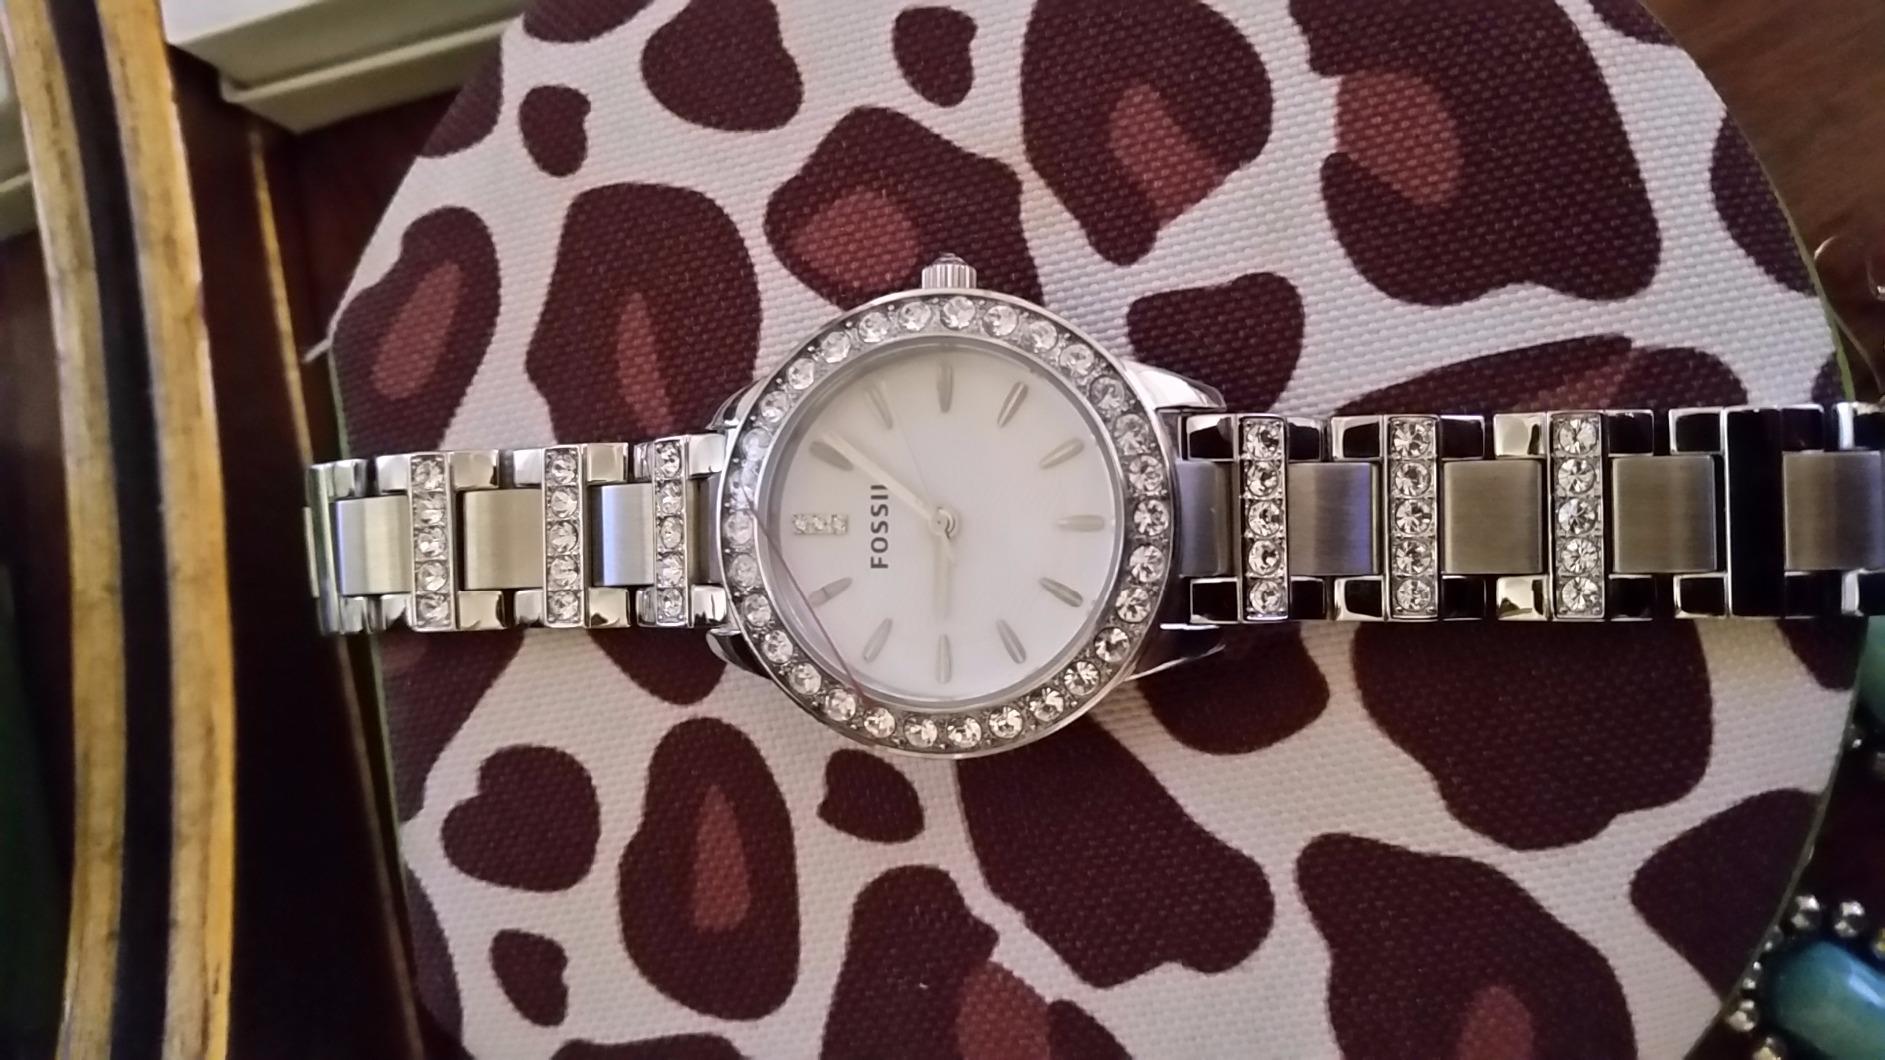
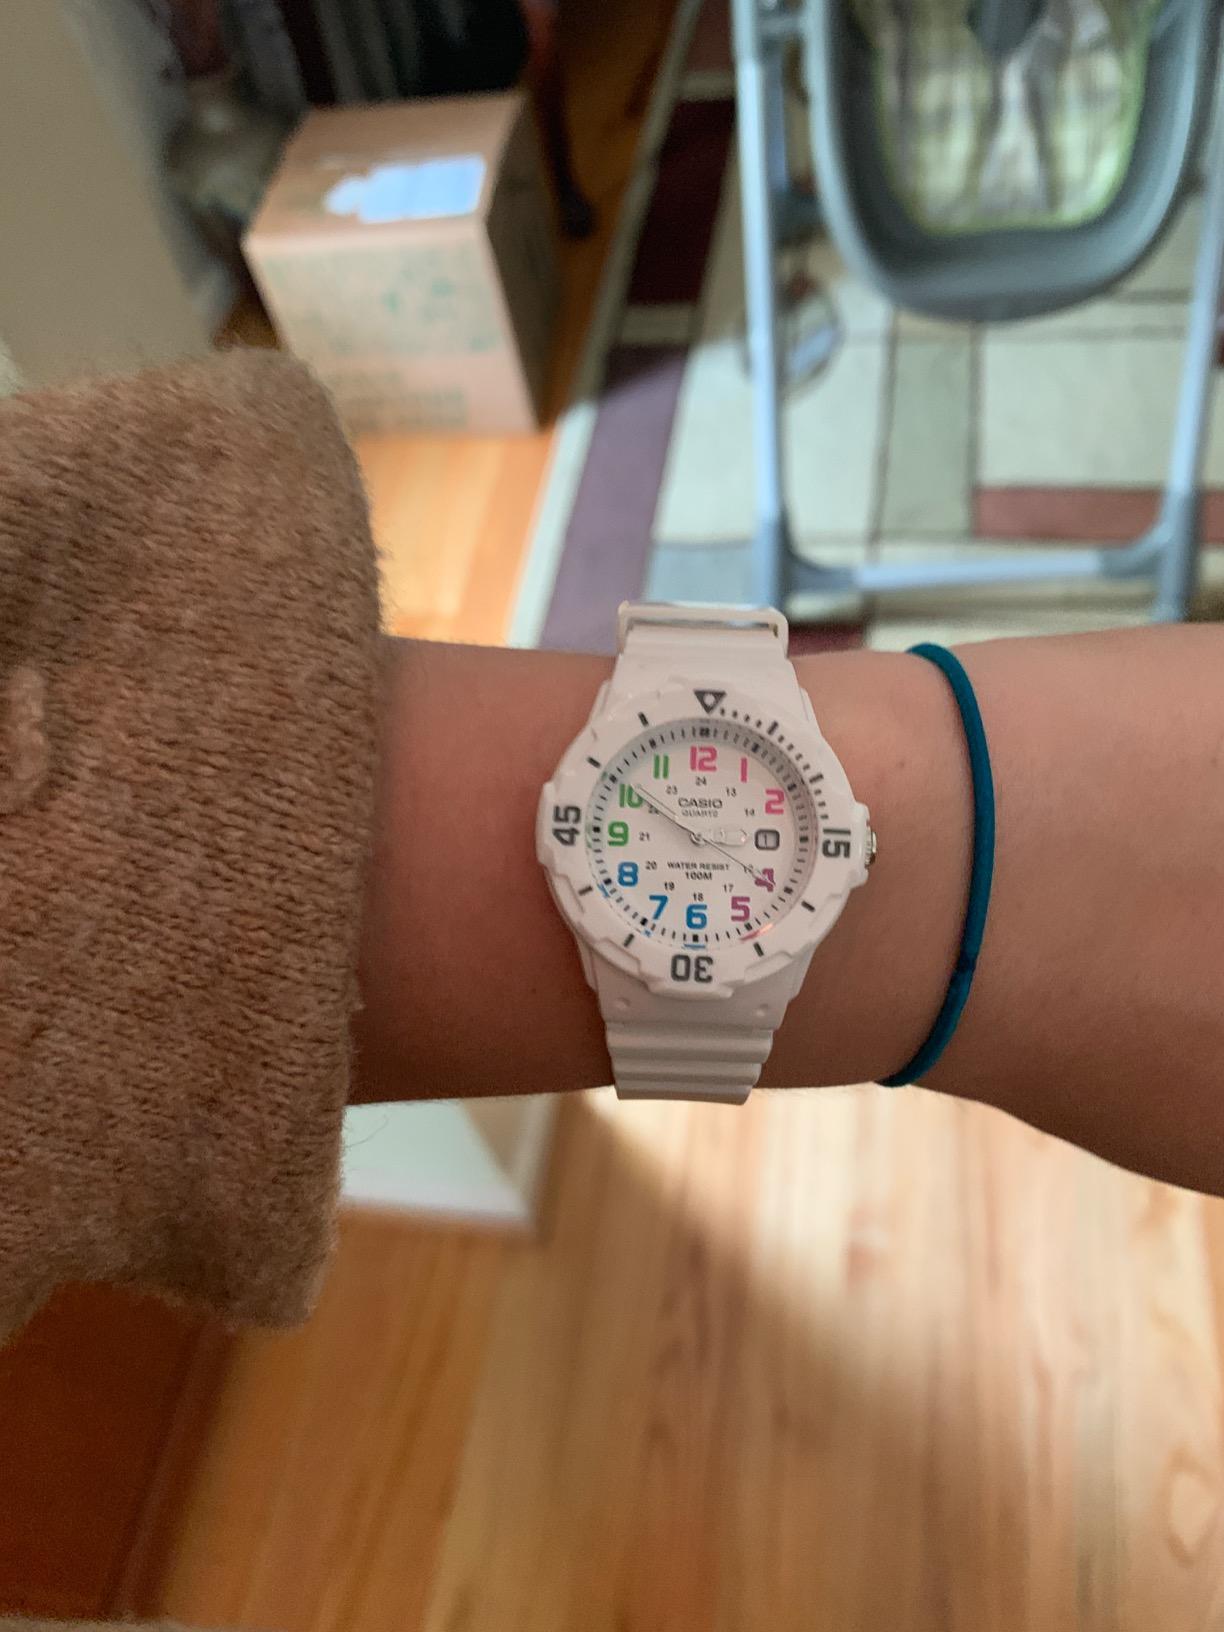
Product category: accessories_watch
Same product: no